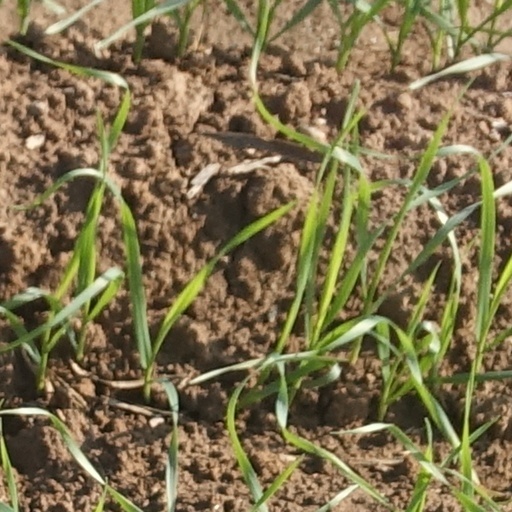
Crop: wheat